Folarin Balogun

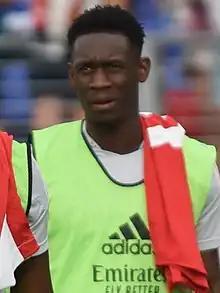
Balogun training with Arsenal in 2022

On January 12, 2022, he joined EFL Championship club Middlesbrough on a loan deal until the end of the season. On March 8, he scored his first goal for "Boro" in a 4–1 loss to Sheffield United, and later scored in back-to-back wins over Birmingham City and Peterborough United.